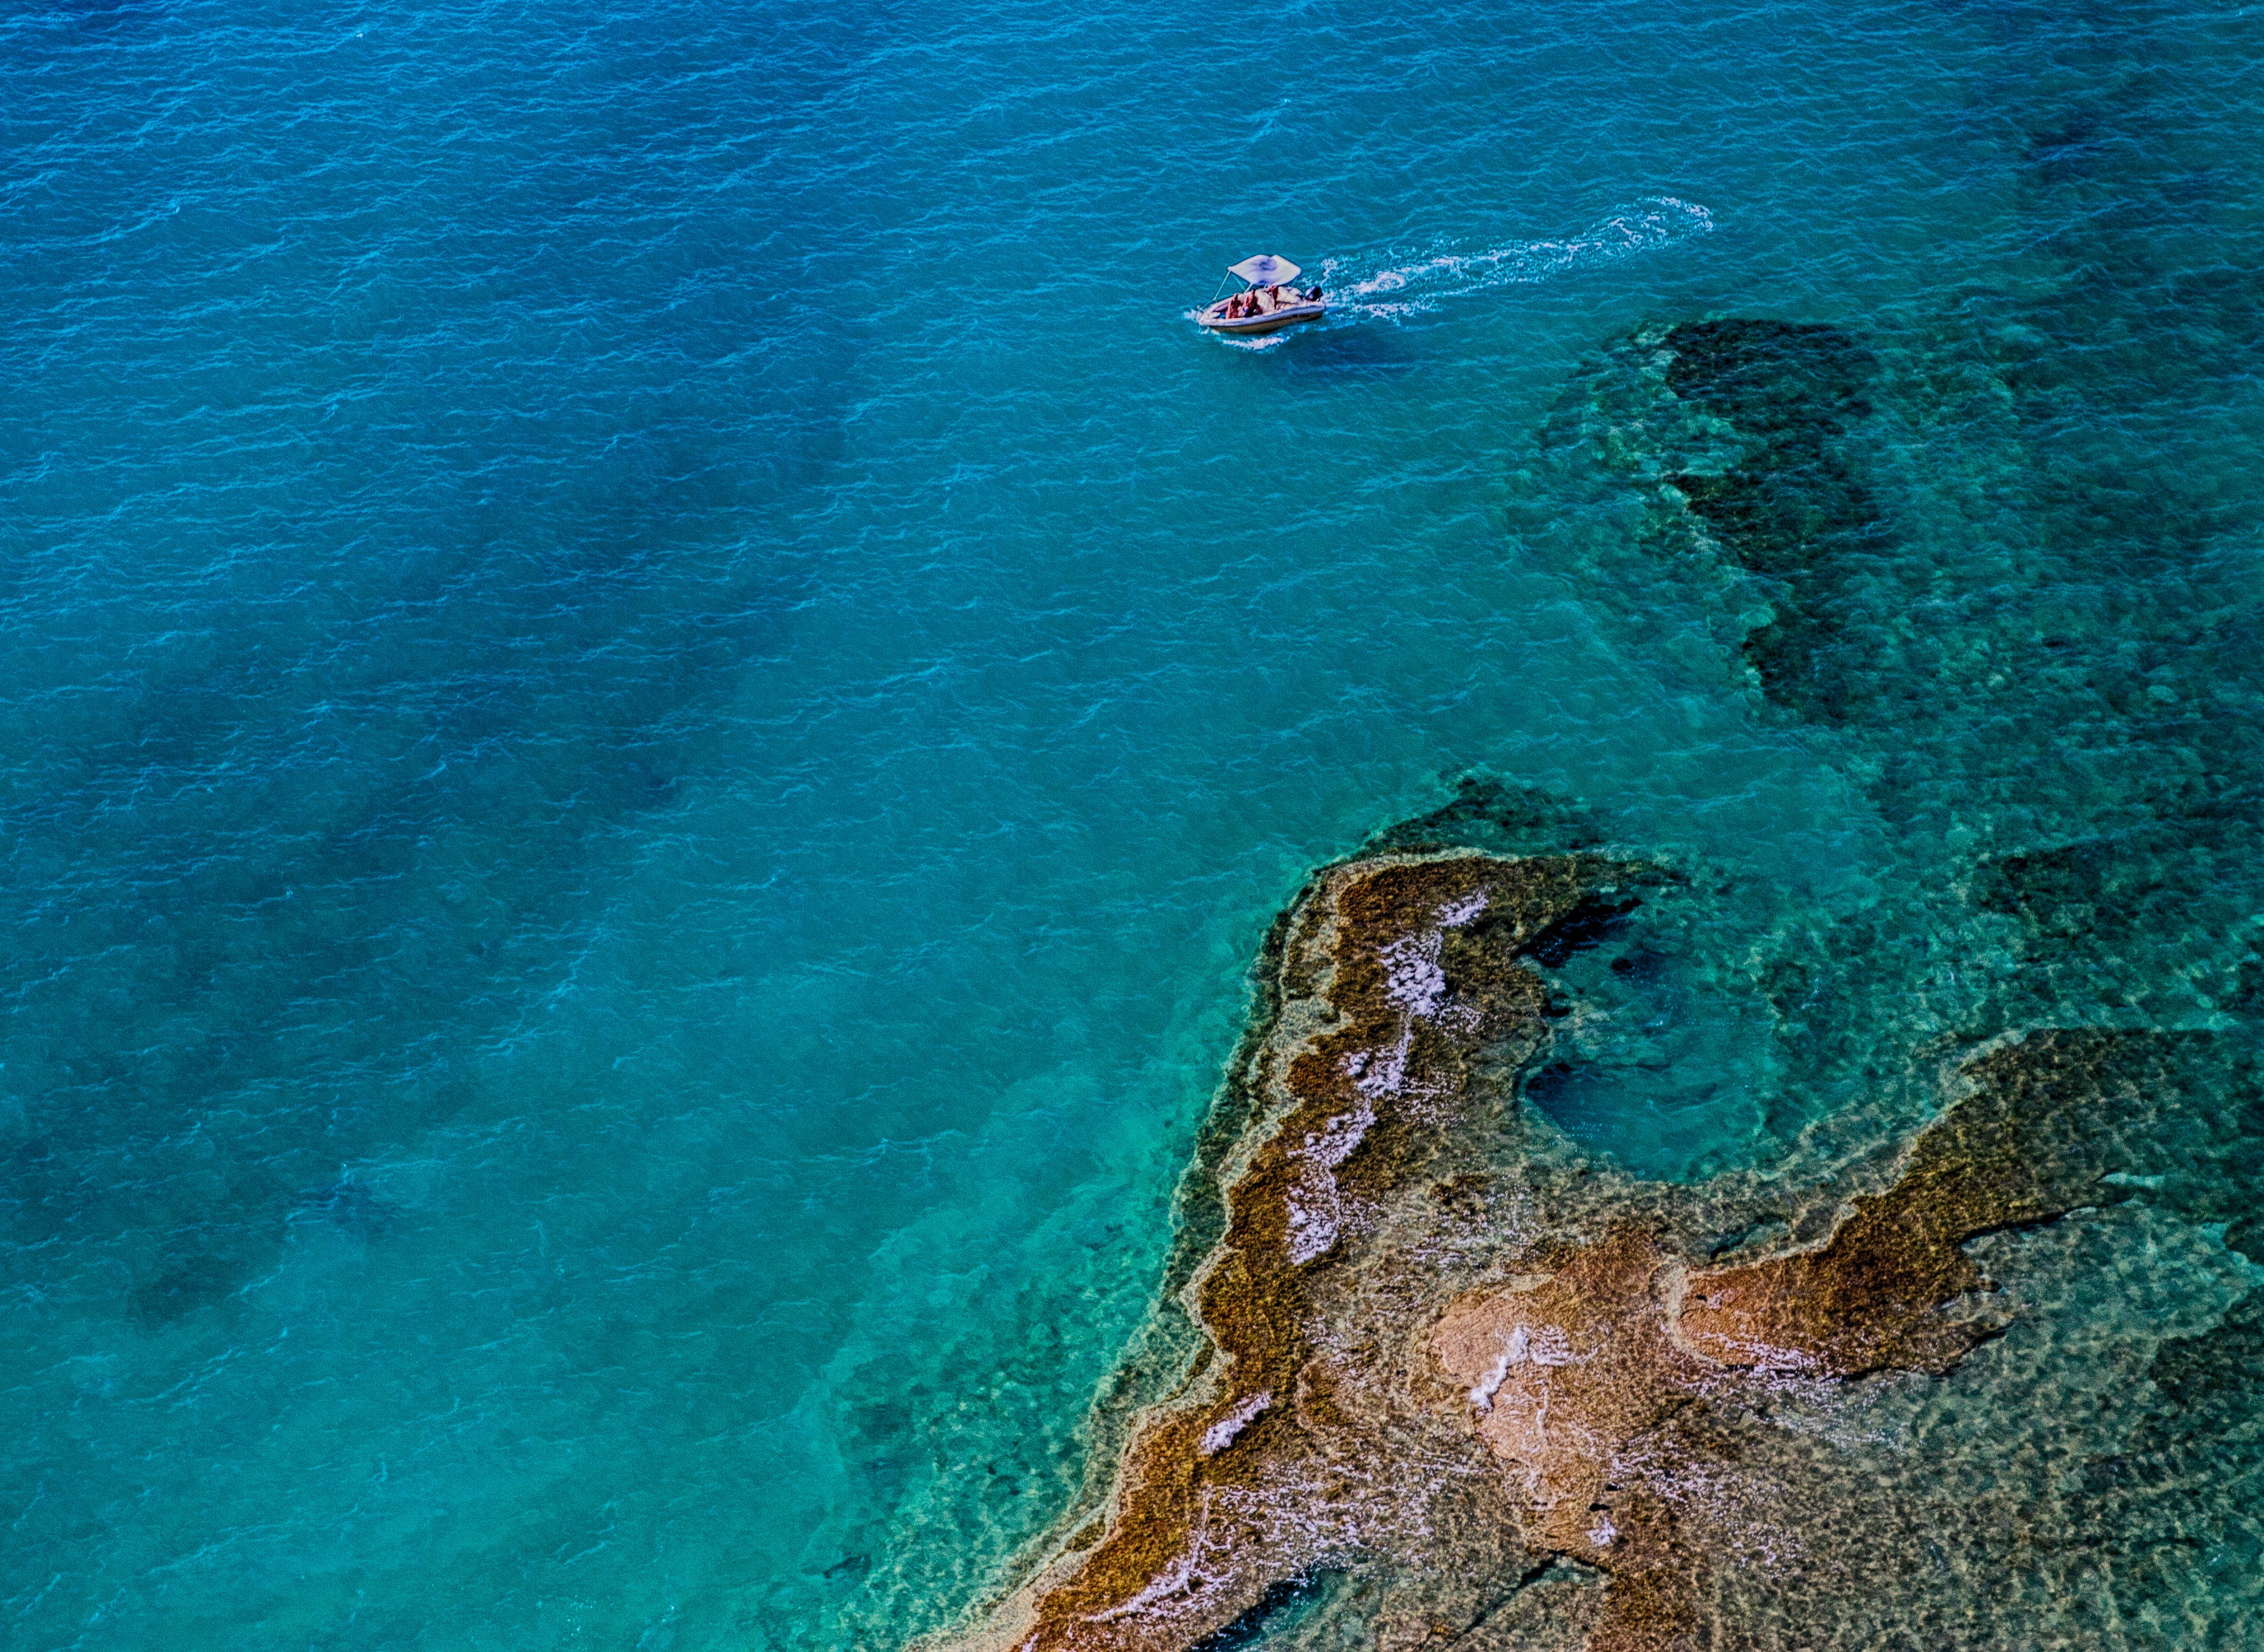
sea, coast, water, ocean, boat, wave, diving, cliff, underwater, vehicle, biology, island, terrain, reef, shipwreck, cape, islet, landform, geographical feature, marine biology